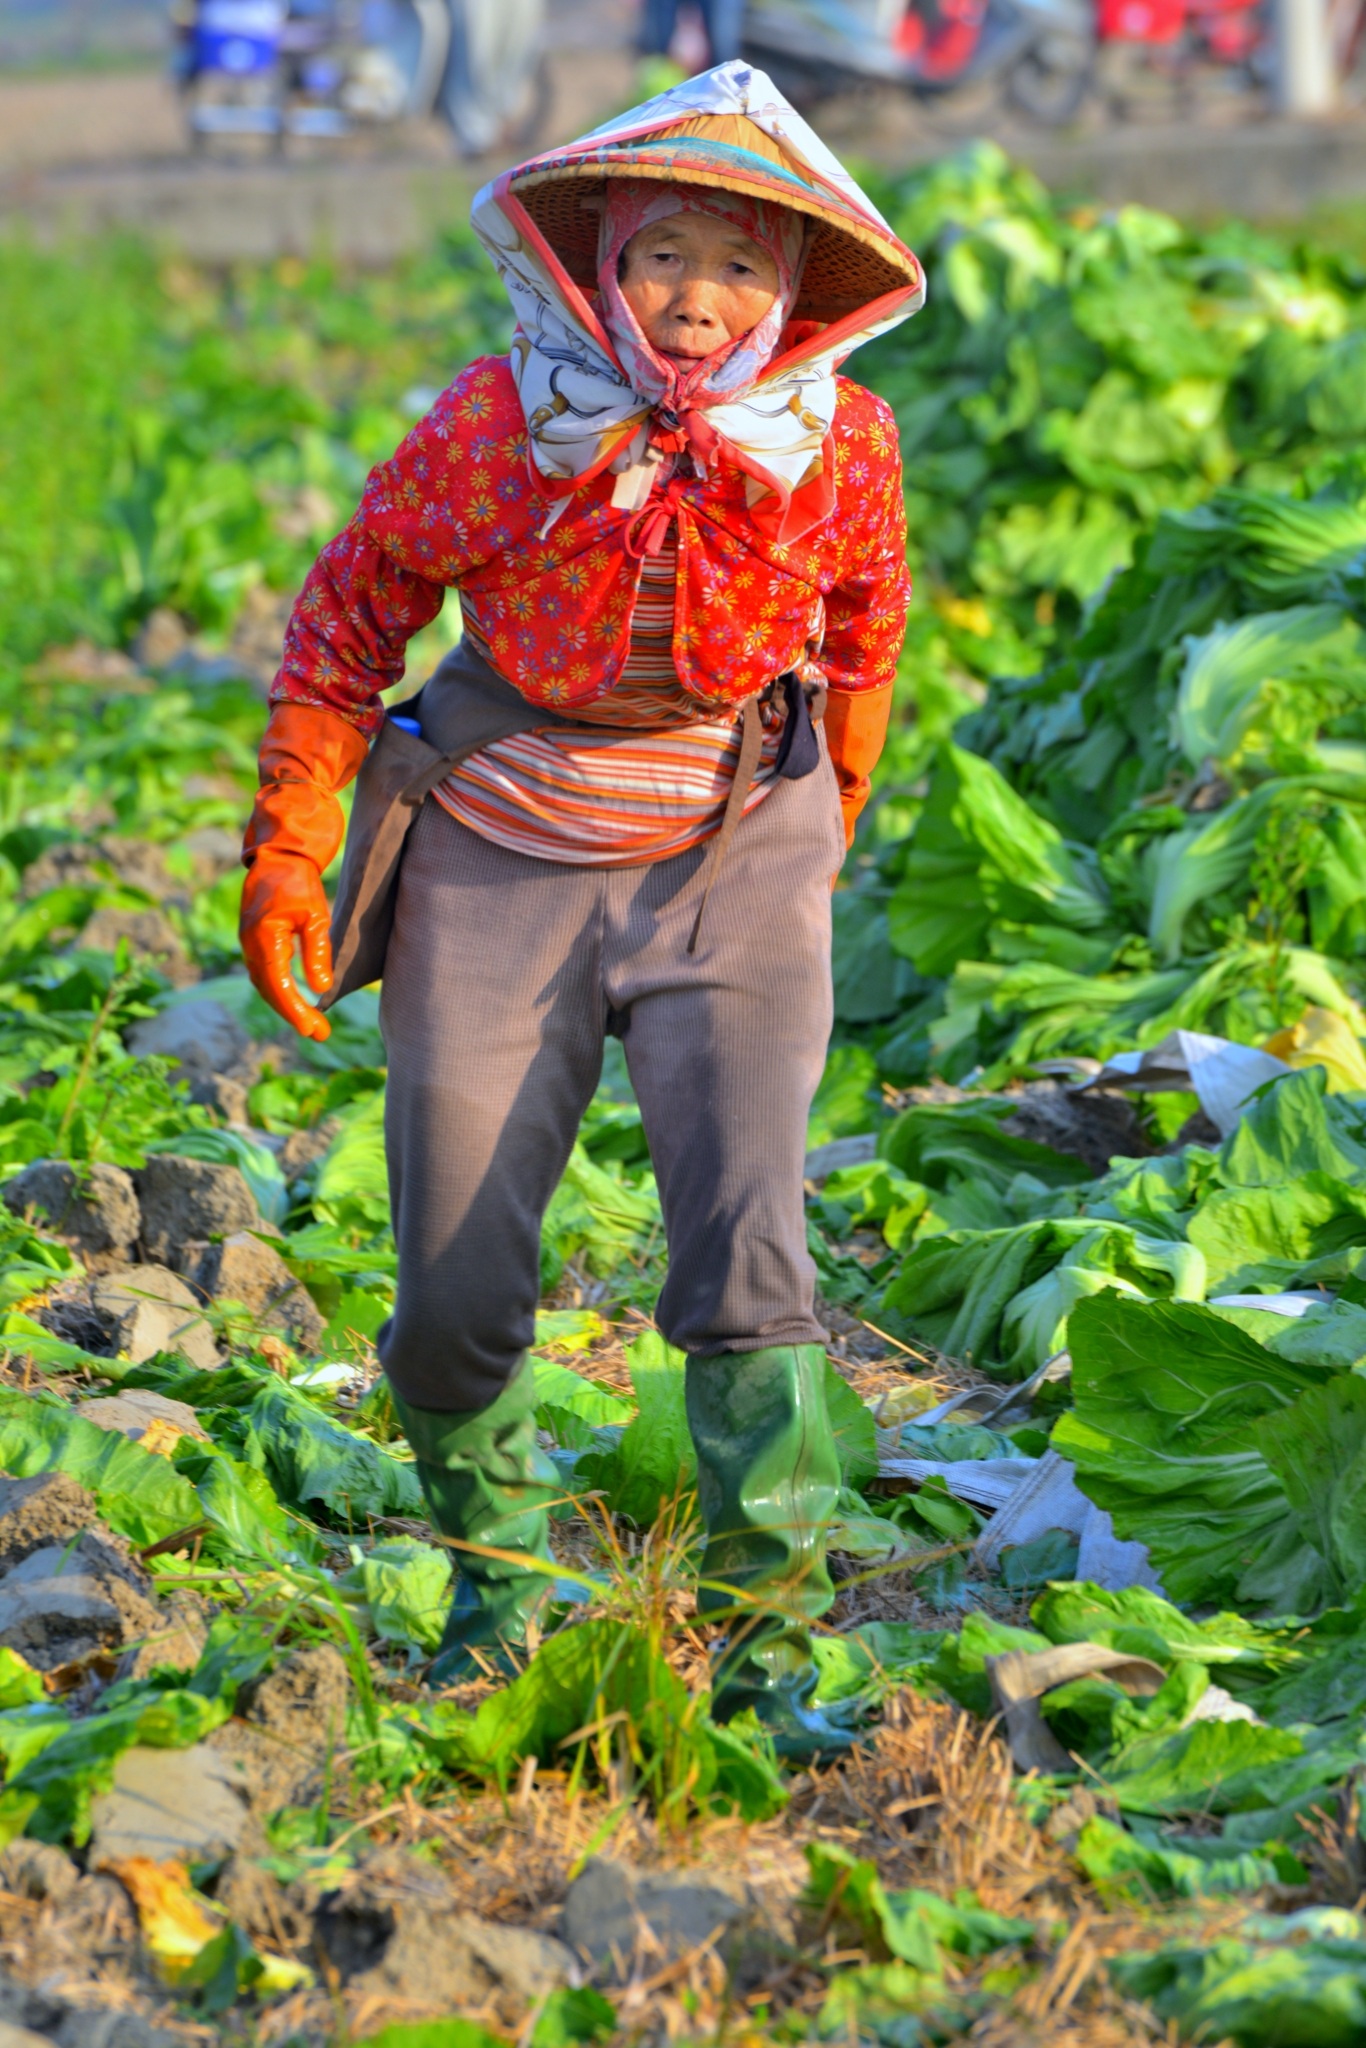
woman, field, farm, flower, old, country, rural, harvest, jungle, autumn, agriculture, lady, worker, humanities, gardener, cultivate, hard work